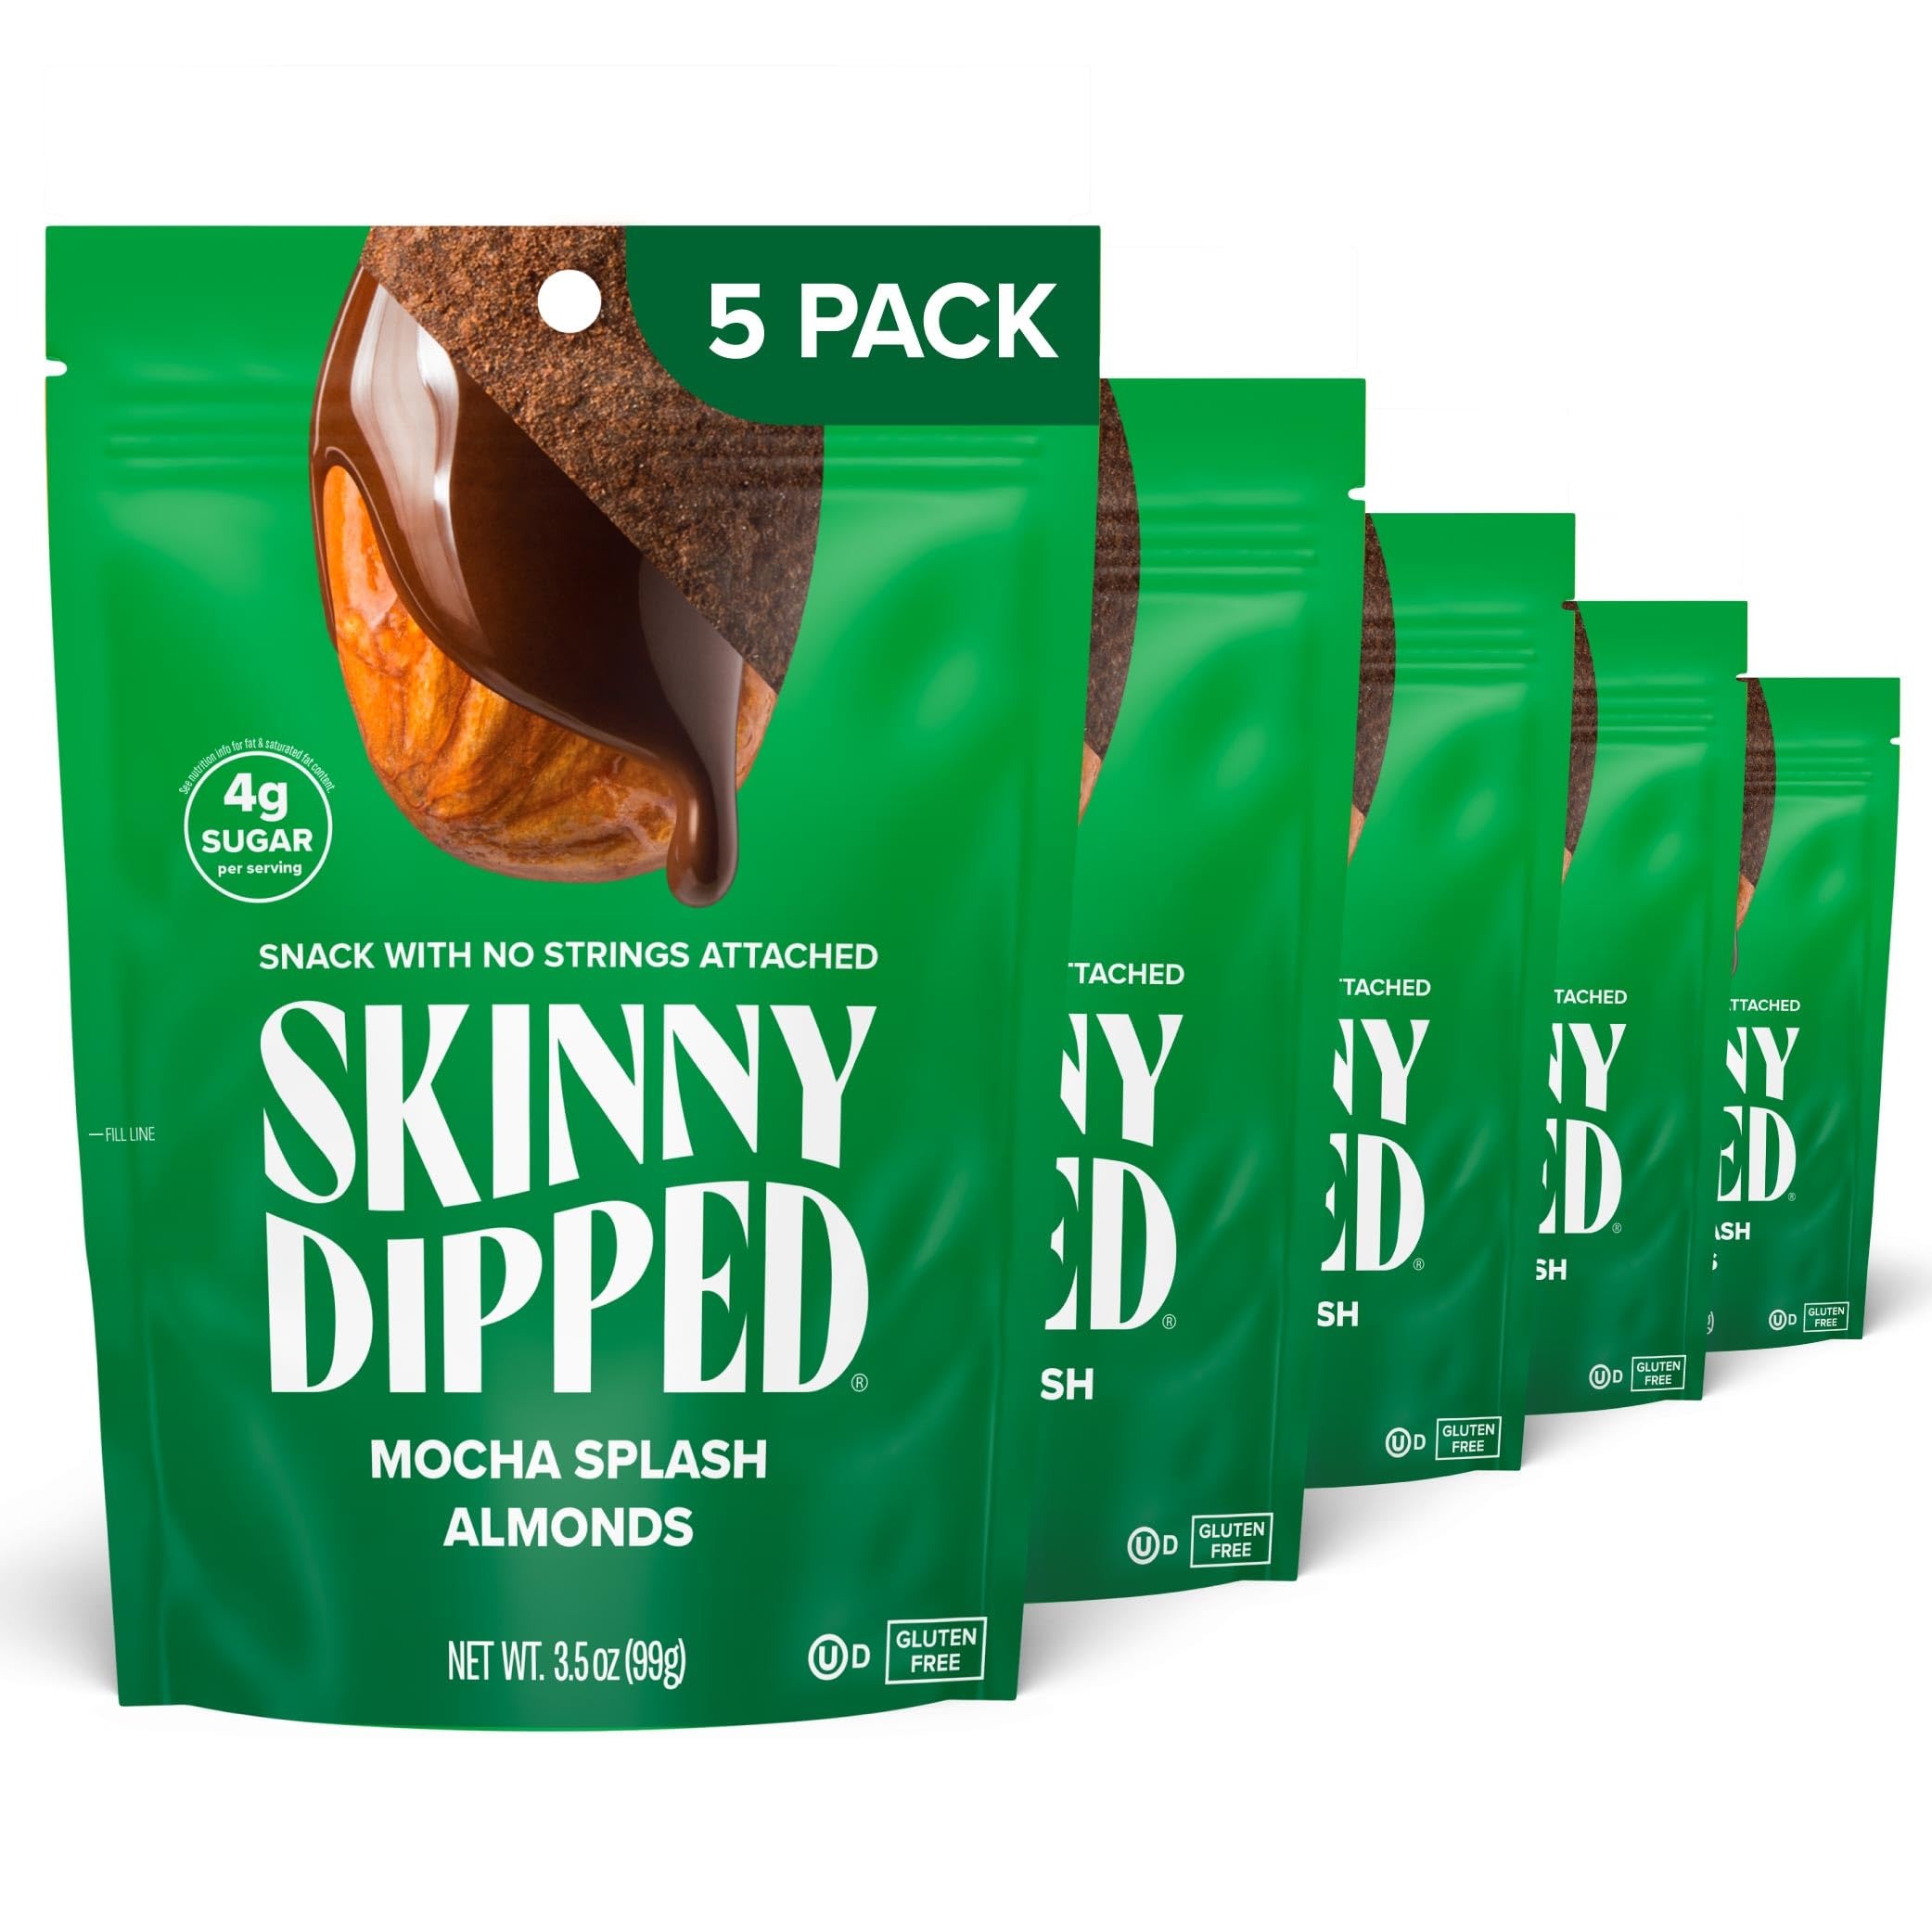
Item Name: SkinnyDipped Mocha Splash Almonds, Healthy Snack, Plant Protein, Gluten Free, 3.5 oz Resealable Bags, Pack of 5
Bullet Point 1: THE MORNING AFTER: Whole, crunchy Mocha Splash Almonds are roasted to perfection then SkinnyDipped in thin layers of white and dark chocolate finished with a dusting of our signature mocha blend. The perfect gluten free snack for adults. Packaging may vary.
Bullet Point 2: GUILT-FREE DELICIOUSNESS: Only 4g of sugar per serving.
Bullet Point 3: PLANT PROTEIN: We always start with the best ingredients—heart-healthy almonds. A protien snack sure to get you through that afternoon slump
Bullet Point 4: NO DIRTY SECRETS: Our bee-friendly Mocha Splash Almonds are a healthy snack option. Non-GMO, Kosher, gluten free and made without artificial colors, flavors, and sweeteners.
Bullet Point 5: INCLUDES RESEALABLE BAGS: Best enjoyed anytime, anywhere. Dive in! This pack includes (5) resealable 3.5 oz Bags of SkinnyDipped Mocha Splash Almonds.
Value: 17.5
Unit: Ounce

Price: 7.99